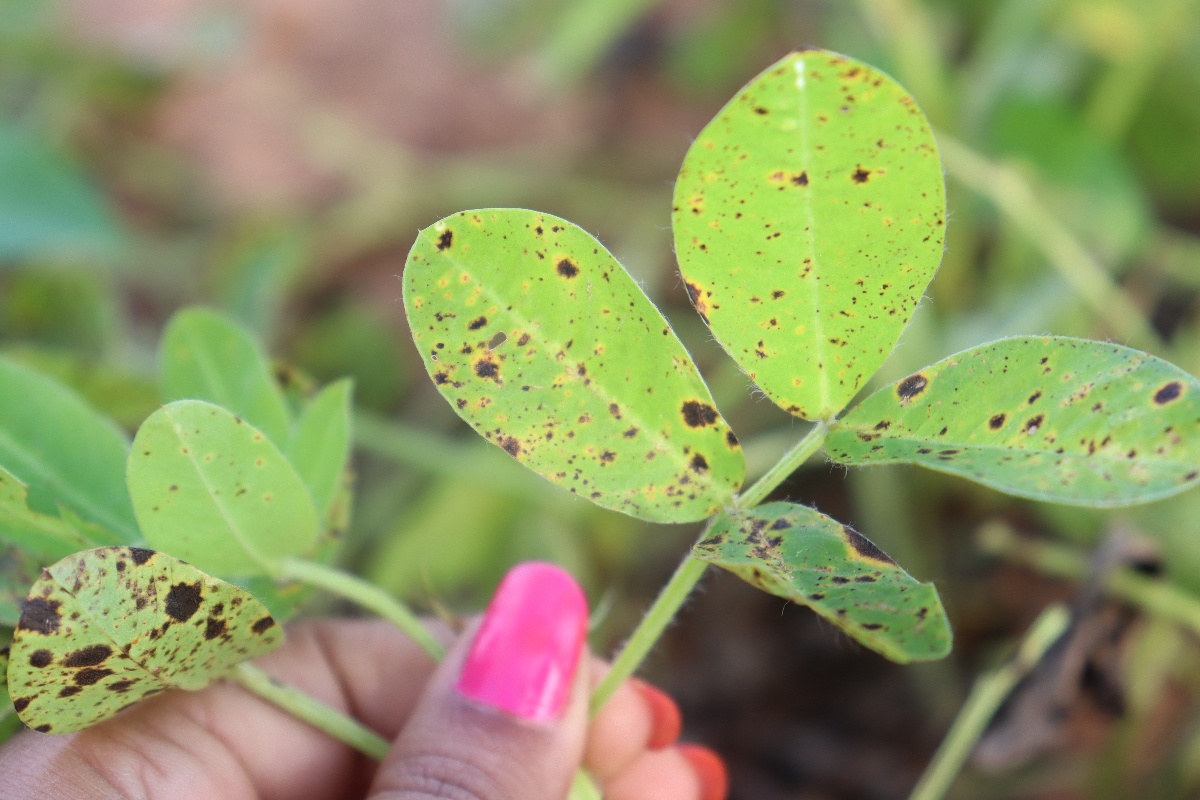
Label: late leaf spot